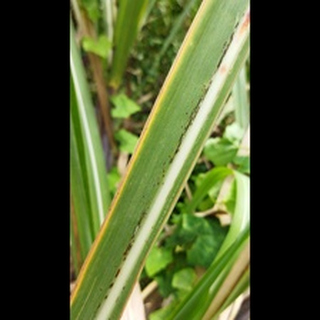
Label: sugarcane_rust